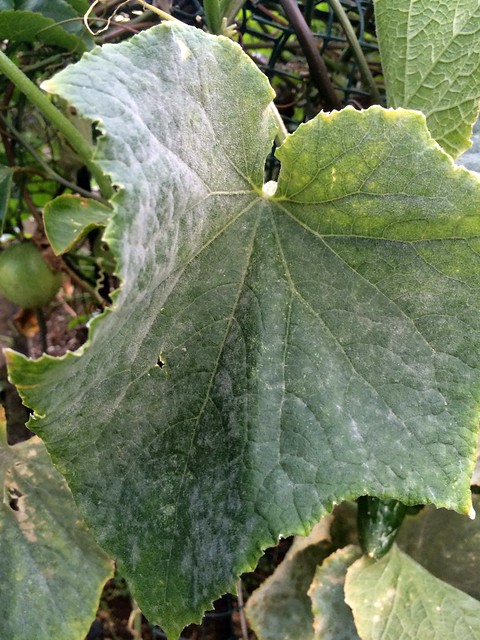
Plant: Cucumber
Disease: cucumber powdery mildew